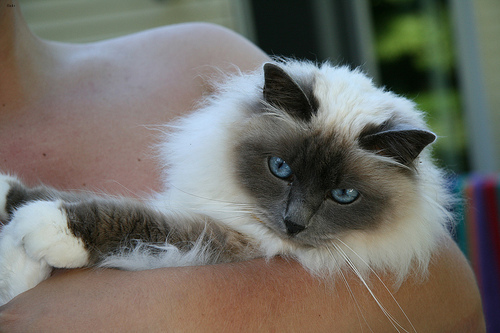
Animal: cat
Breed: birman